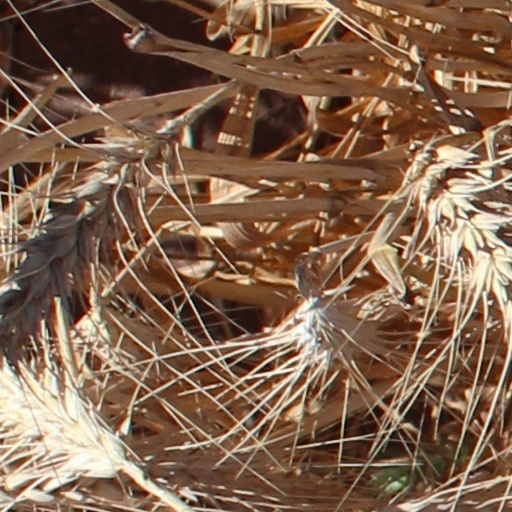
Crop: wheat